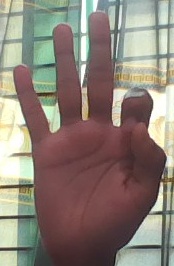
ASL sign: 9